Marion Hartog

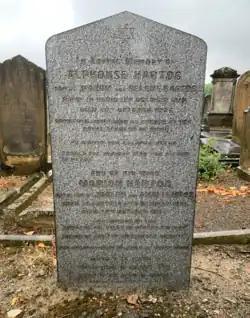
Grave of Marion and Alphonse Hartog at Willesden Jewish Cemetery

Hartog wrote little for the remaining 52 years of her life. She died on 29 October 1907 at her home in Kilburn, London, at the age of eighty-six. Many of her children were eminent. Of her sons, Numa Edward Hartog was Senior Wrangler at Cambridge; Marcus and Sir Philip Hartog were distinguished men of science. Her daughters were Héléna Arsène Darmesteter, the portrait-painter, and Cécile Hartog, the composer and pianist.